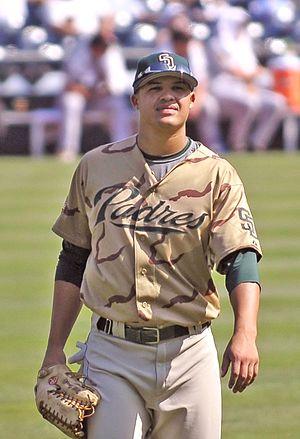
William Dion Venable est actuellement entraîneur des premières bases chez les Cubs de Chicago de la Ligue majeure de baseball.. Il a auparavant été un voltigeur pour les San Diego Padres, les Texas Rangers et les Los Angeles Dodgers.